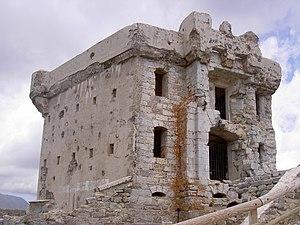
La Redoute (2080 m) Authion été 2005 photo prise par G.Bertothy
Le massif de l’Authion est un massif de montagnes faisant partie des Préalpes de Nice, dans les Alpes du Sud, et situé dans le département des Alpes-Maritimes au nord-est du col de Turini dans le parc national du Mercantour.